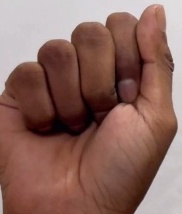
ASL sign: A